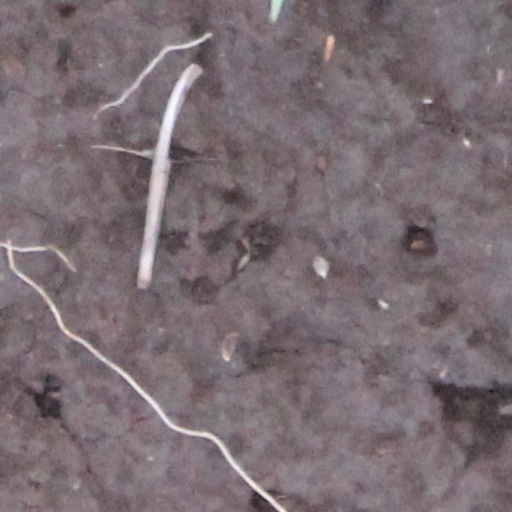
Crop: wheat